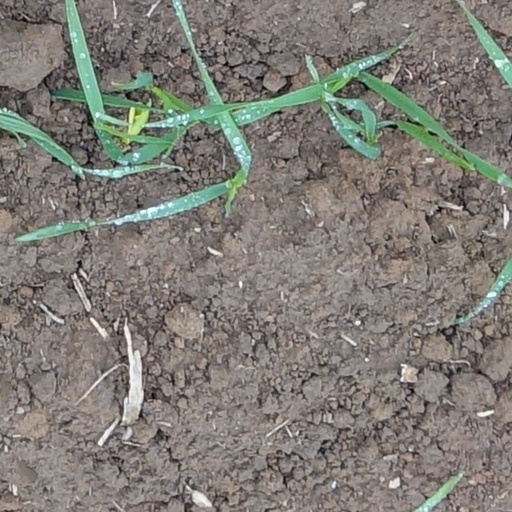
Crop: wheat